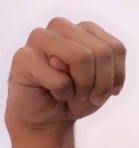
ASL sign: M